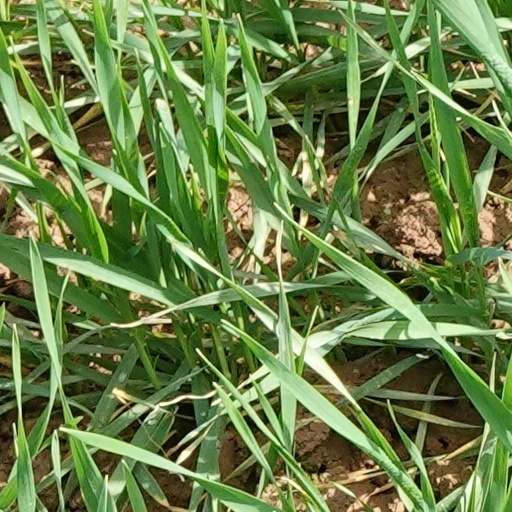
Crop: wheat